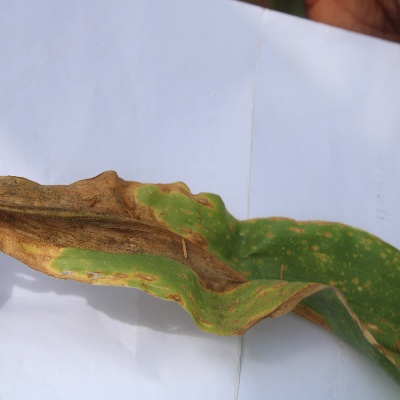
Crop: Maize
Condition: leaf blight